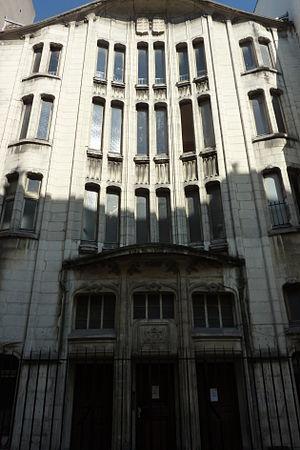
Inventaire du patrimoine juif de la Région Île-de-France, classé département et par lettre alphabétique de communes.